Sutton upon Tern

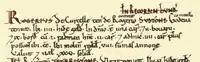
Entry for Sutton upon Tern in the 1086 Domesday Book

Brownhill Wood and Salisbury Hill, south of Market Drayton, was the scene of the gathering of the Earl of Salisbury's troops before the Battle of Blore Heath in 1459 during the Wars of the Roses. An 18-hole golf course now occupies this site.